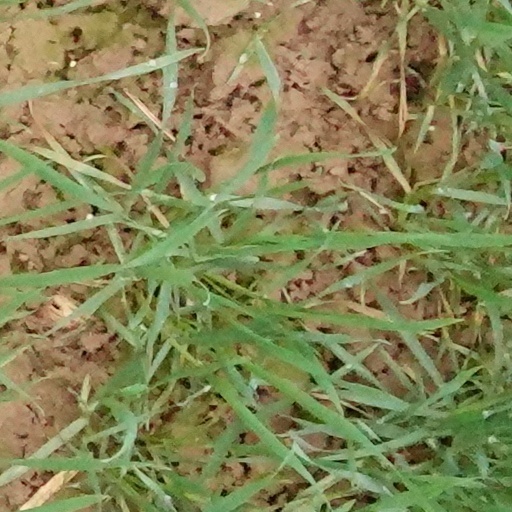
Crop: wheat